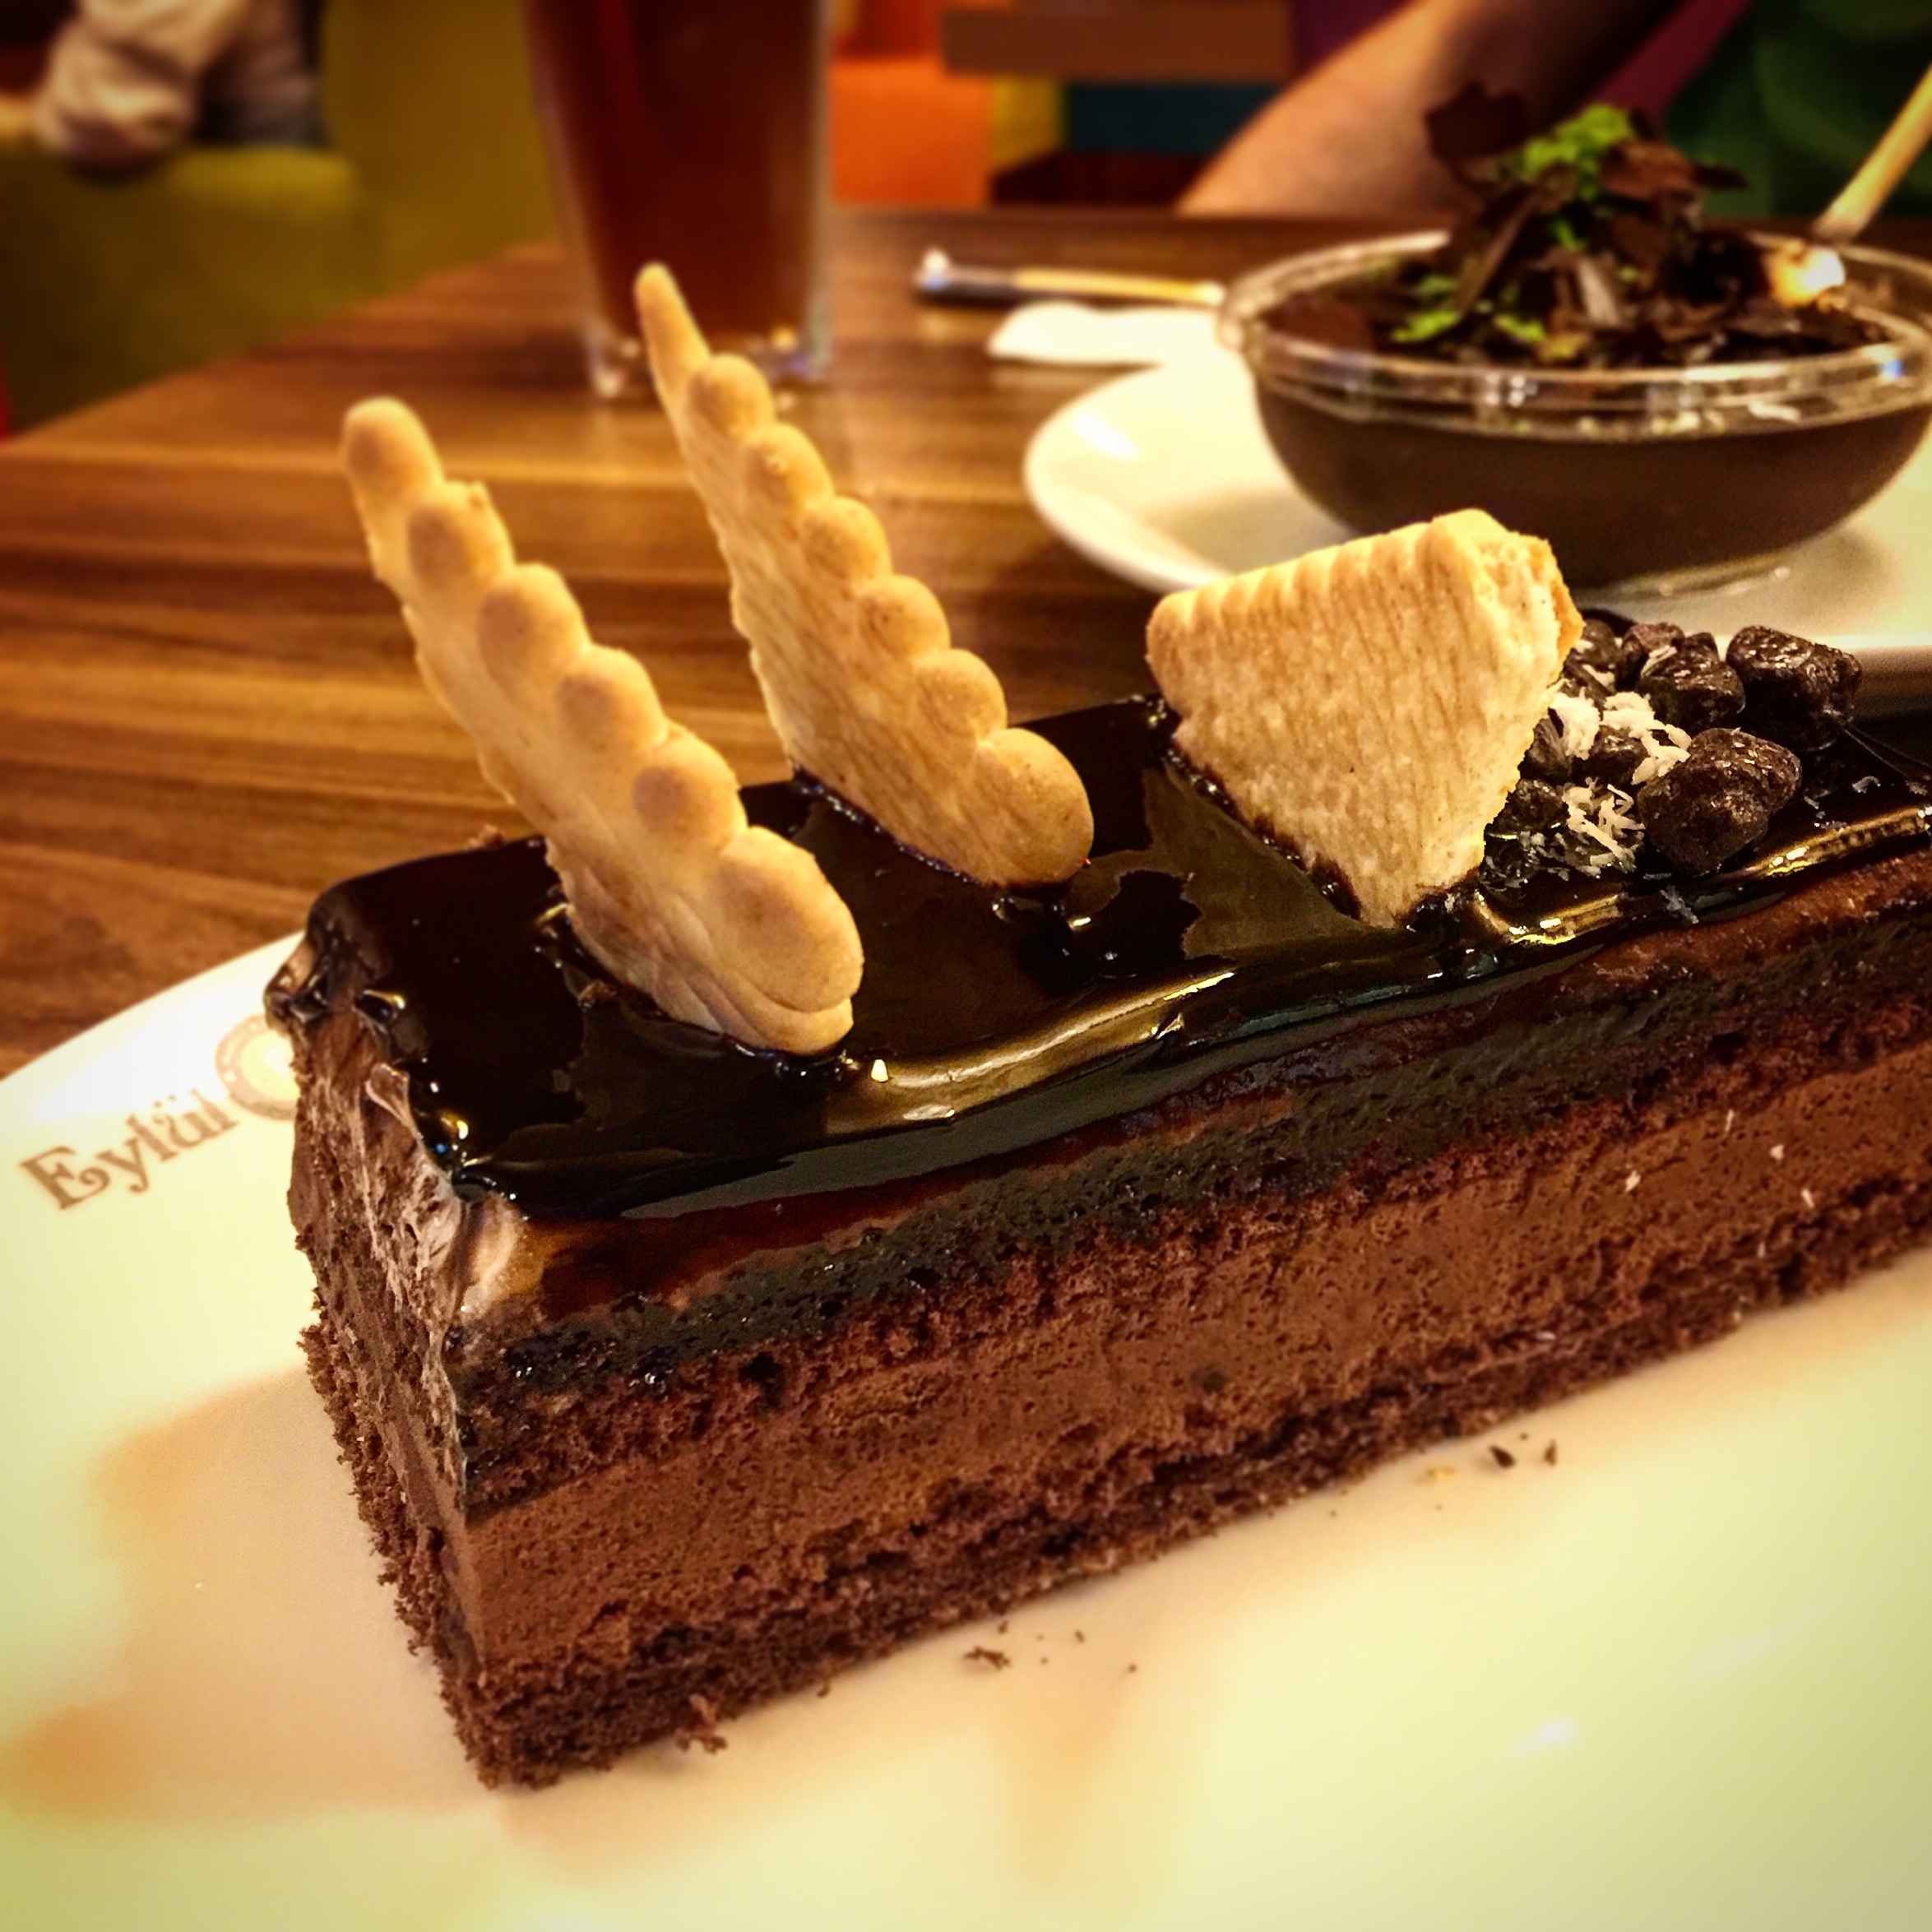
cafe, sweet, restaurant, dish, food, chocolate, baking, dessert, cuisine, cake, chocolate cake, sweetness, baked goods, sachertorte, iss z